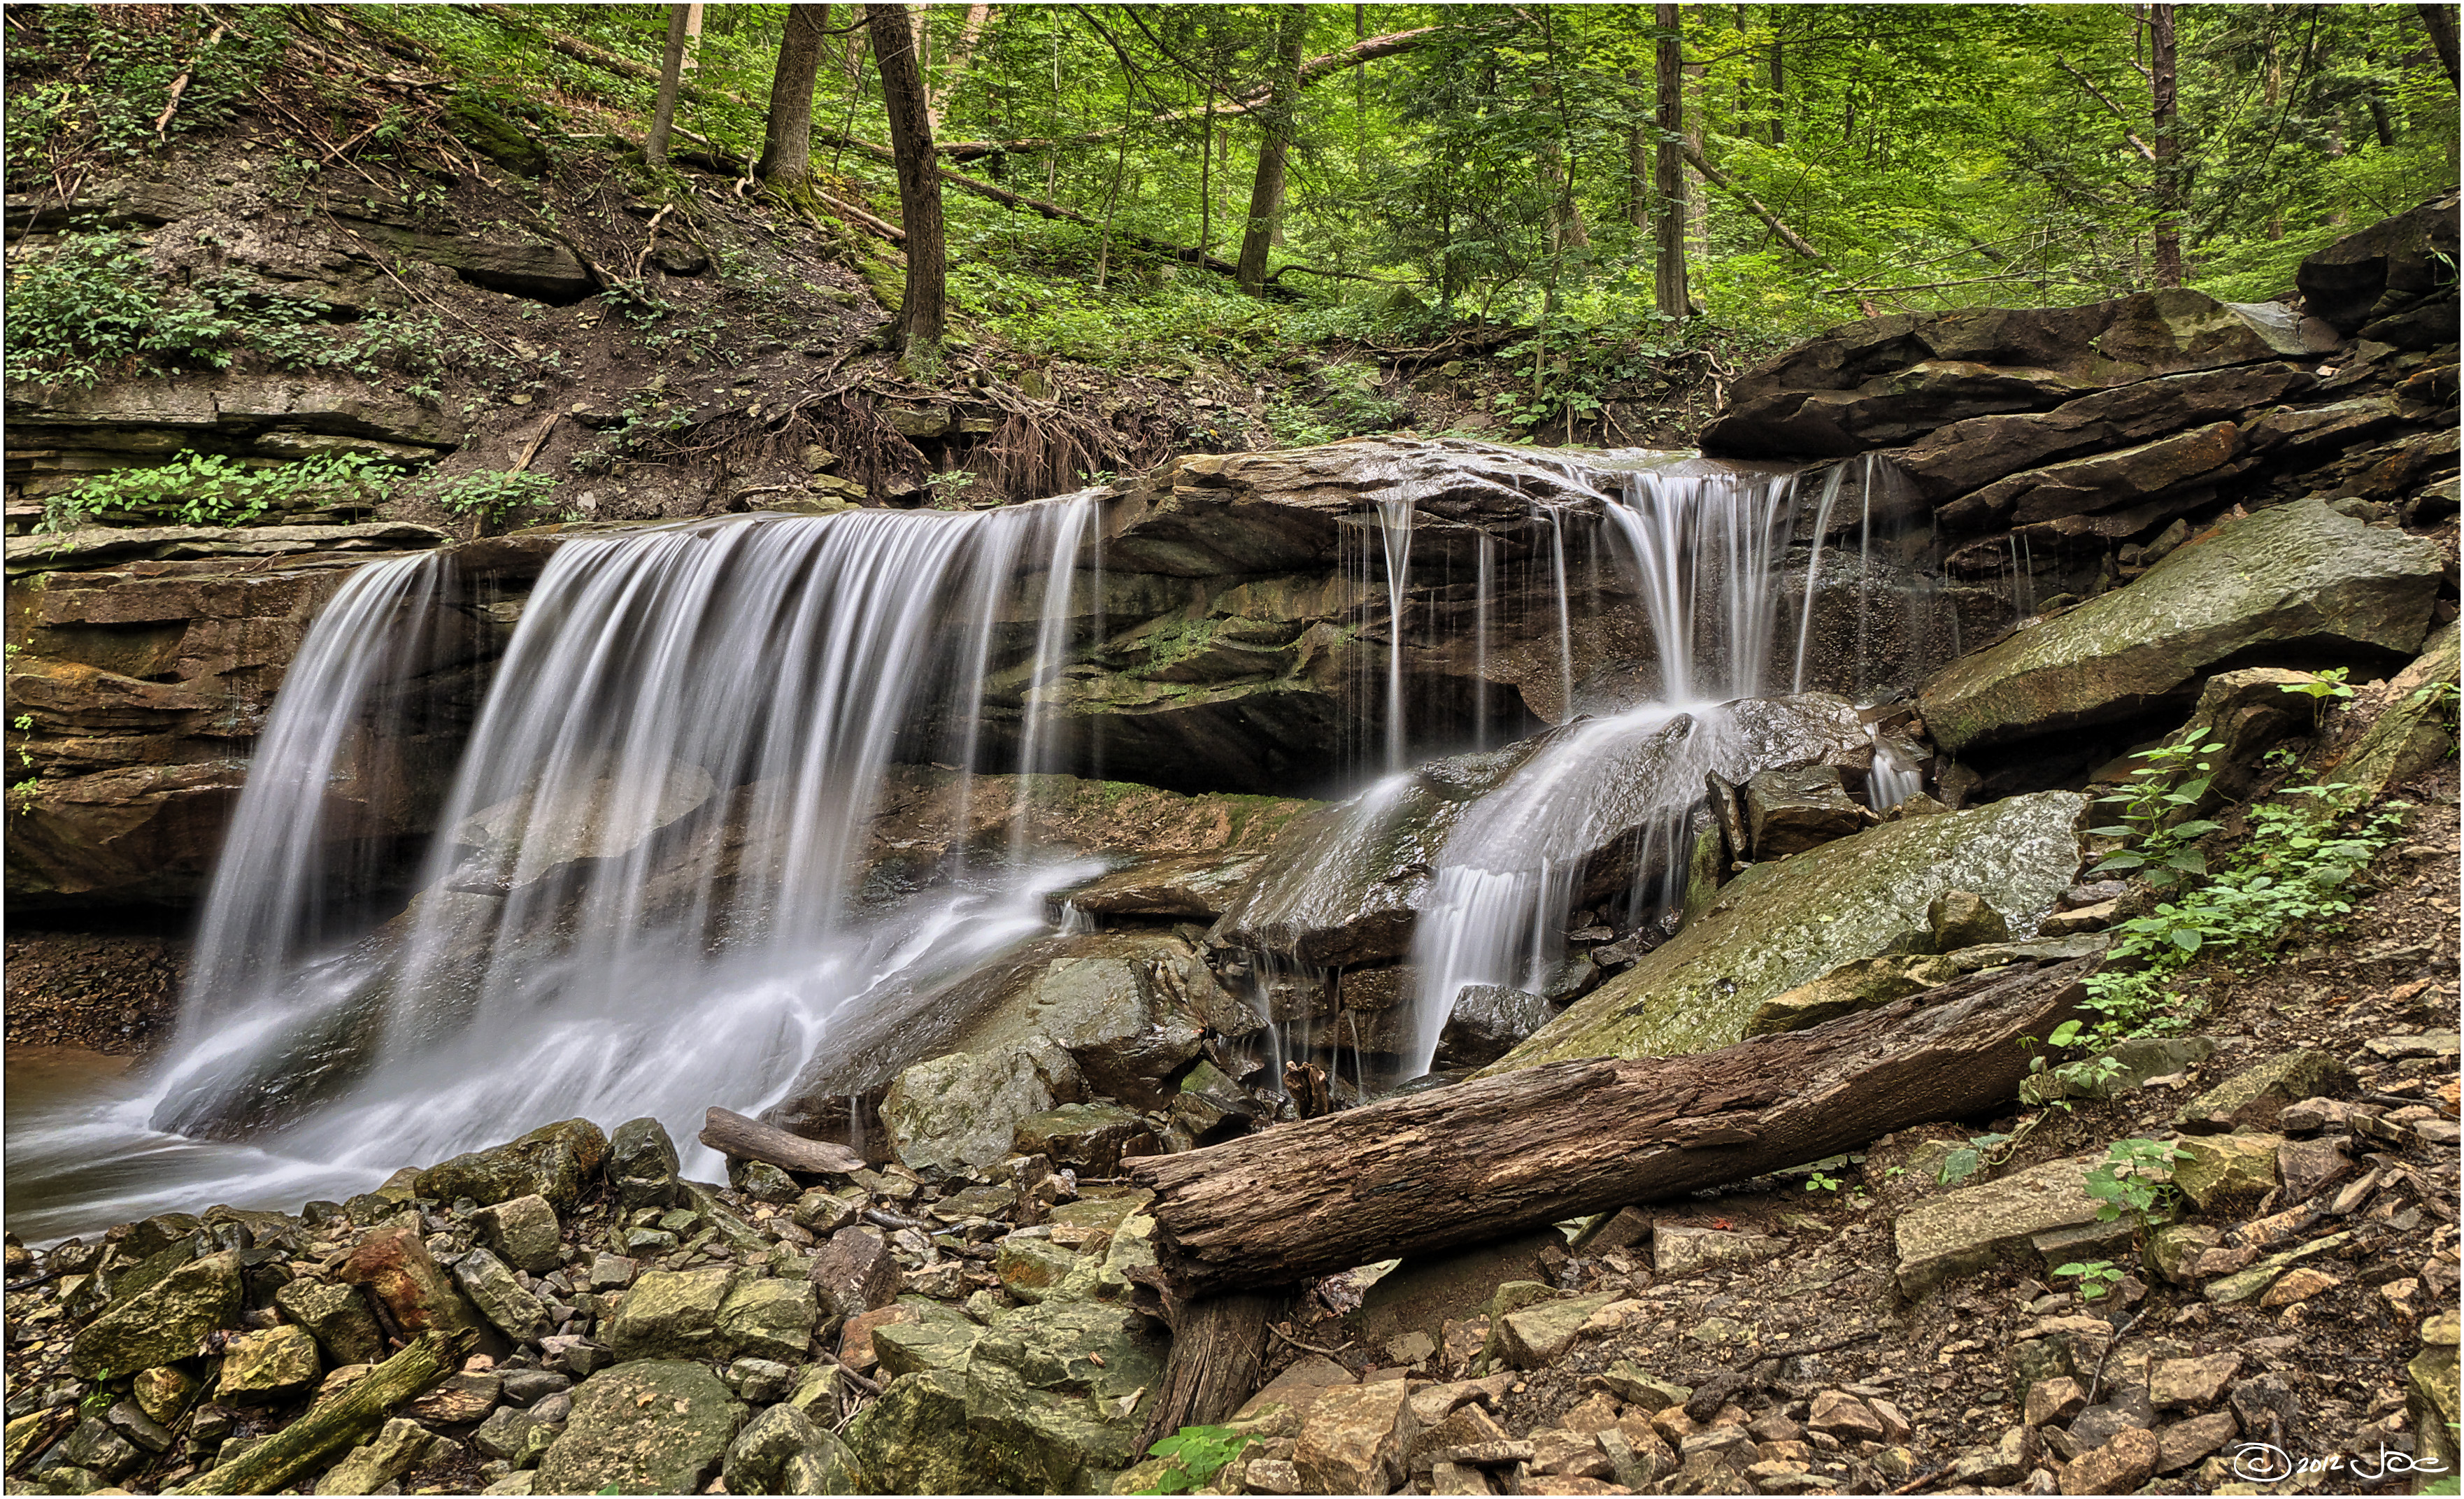
water, nature, forest, waterfall, wilderness, stream, jungle, autumn, body of water, hdr, rainforest, falls, wasserfall, ontario, sns, panasonic, dmc, lx7, panasoniclumixdmclx7, hamilton, tews, lower, hfg, woodland, habitat, water feature, watercourse, natural environment